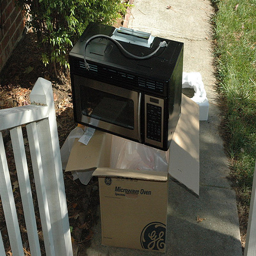
a black microwave is on a cardboard box
a new microwave sitting on top of the box
A microwave oven laying on top of a box outdoors.
GE microwave oven sitting on its packing box in front of home entry stairs.
A microwave that is sitting on top of a box.